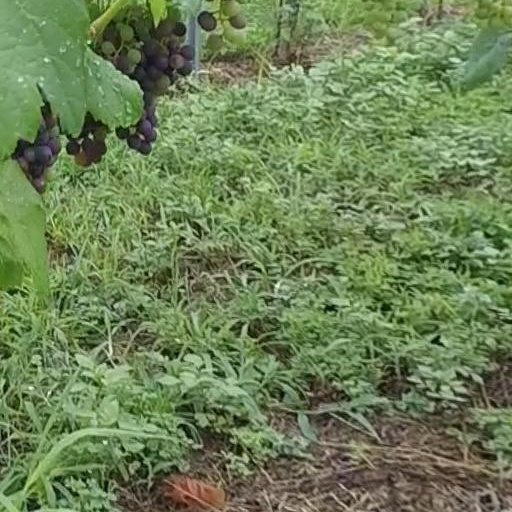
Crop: grape